Sanne Keizer

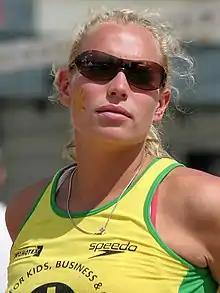
Keizer in 2007

Sanne Keizer (born 6 February 1985) is a Dutch beach volleyball player who plays as a right-side defender with her partner Madelein Meppelink. Her career highlights include two gold, two silver and four bronze medals on the FIVB World Tour. She is a two-time European Champion and she represented the Netherlands at the 2012 Summer Olympics, finishing ninth with Marleen van Iersel.